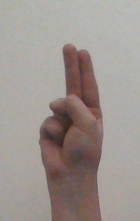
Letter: taa